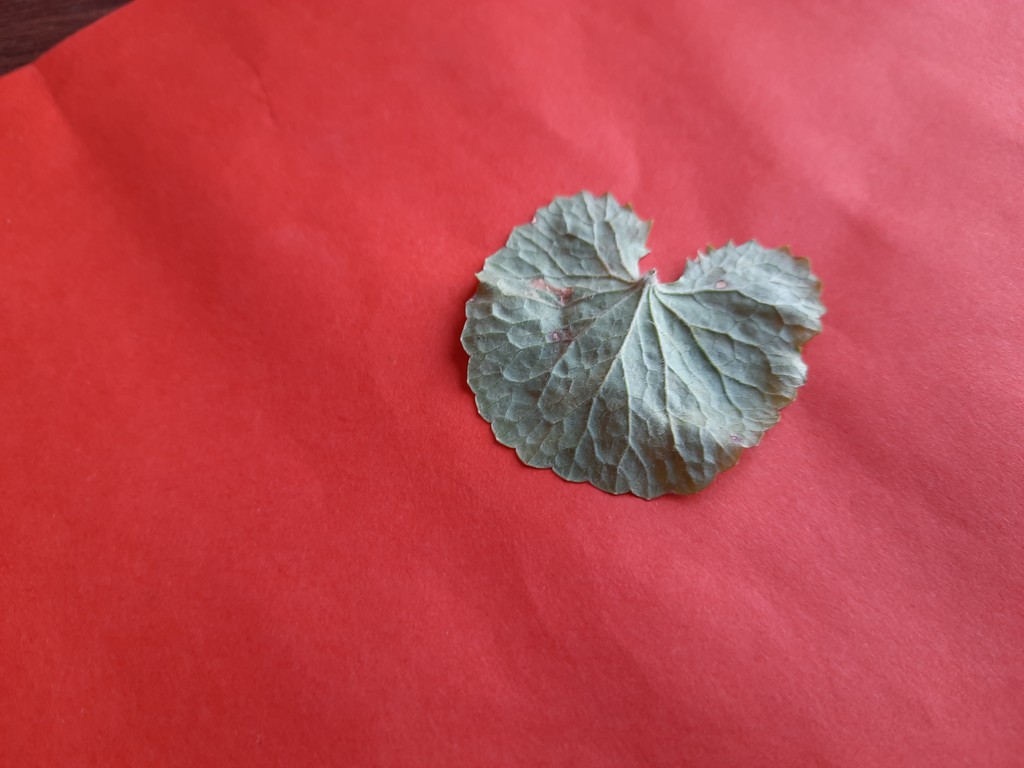
Label: Dried